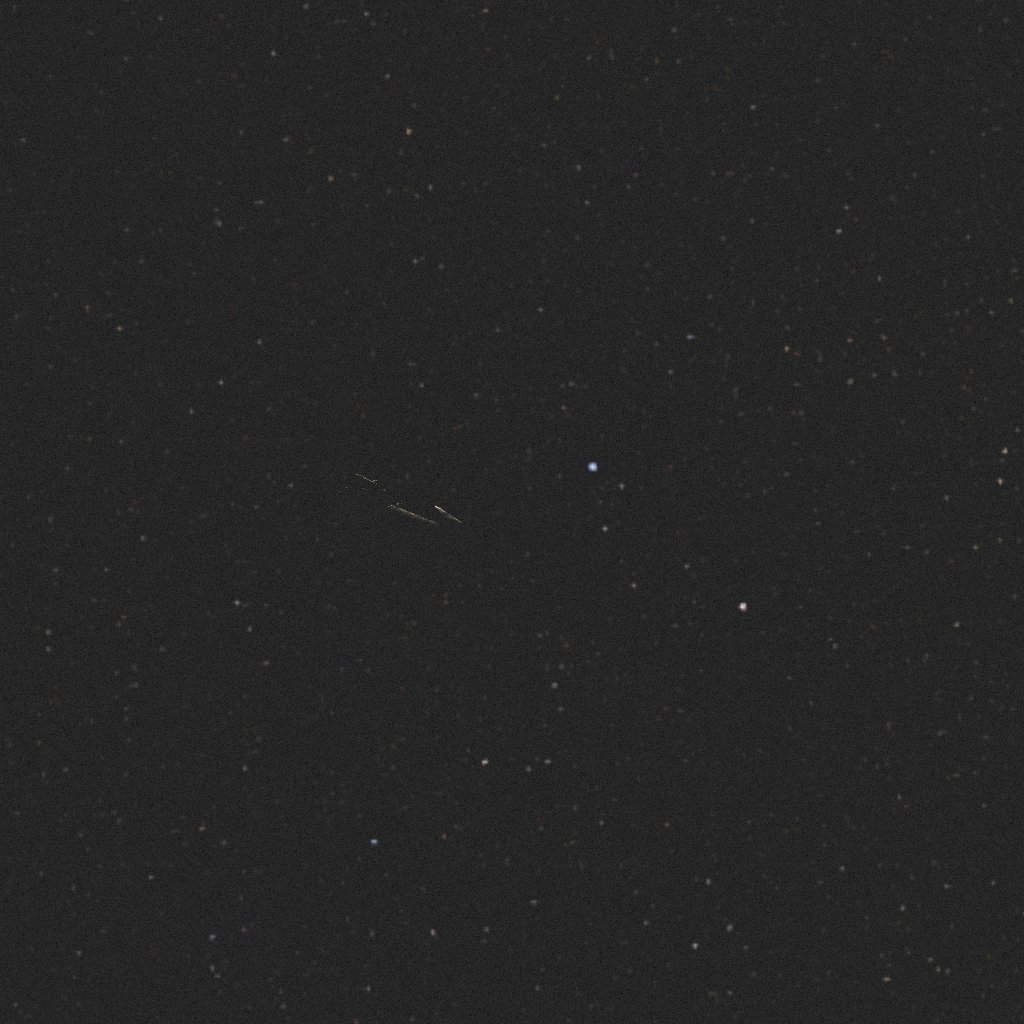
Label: xmm_newton